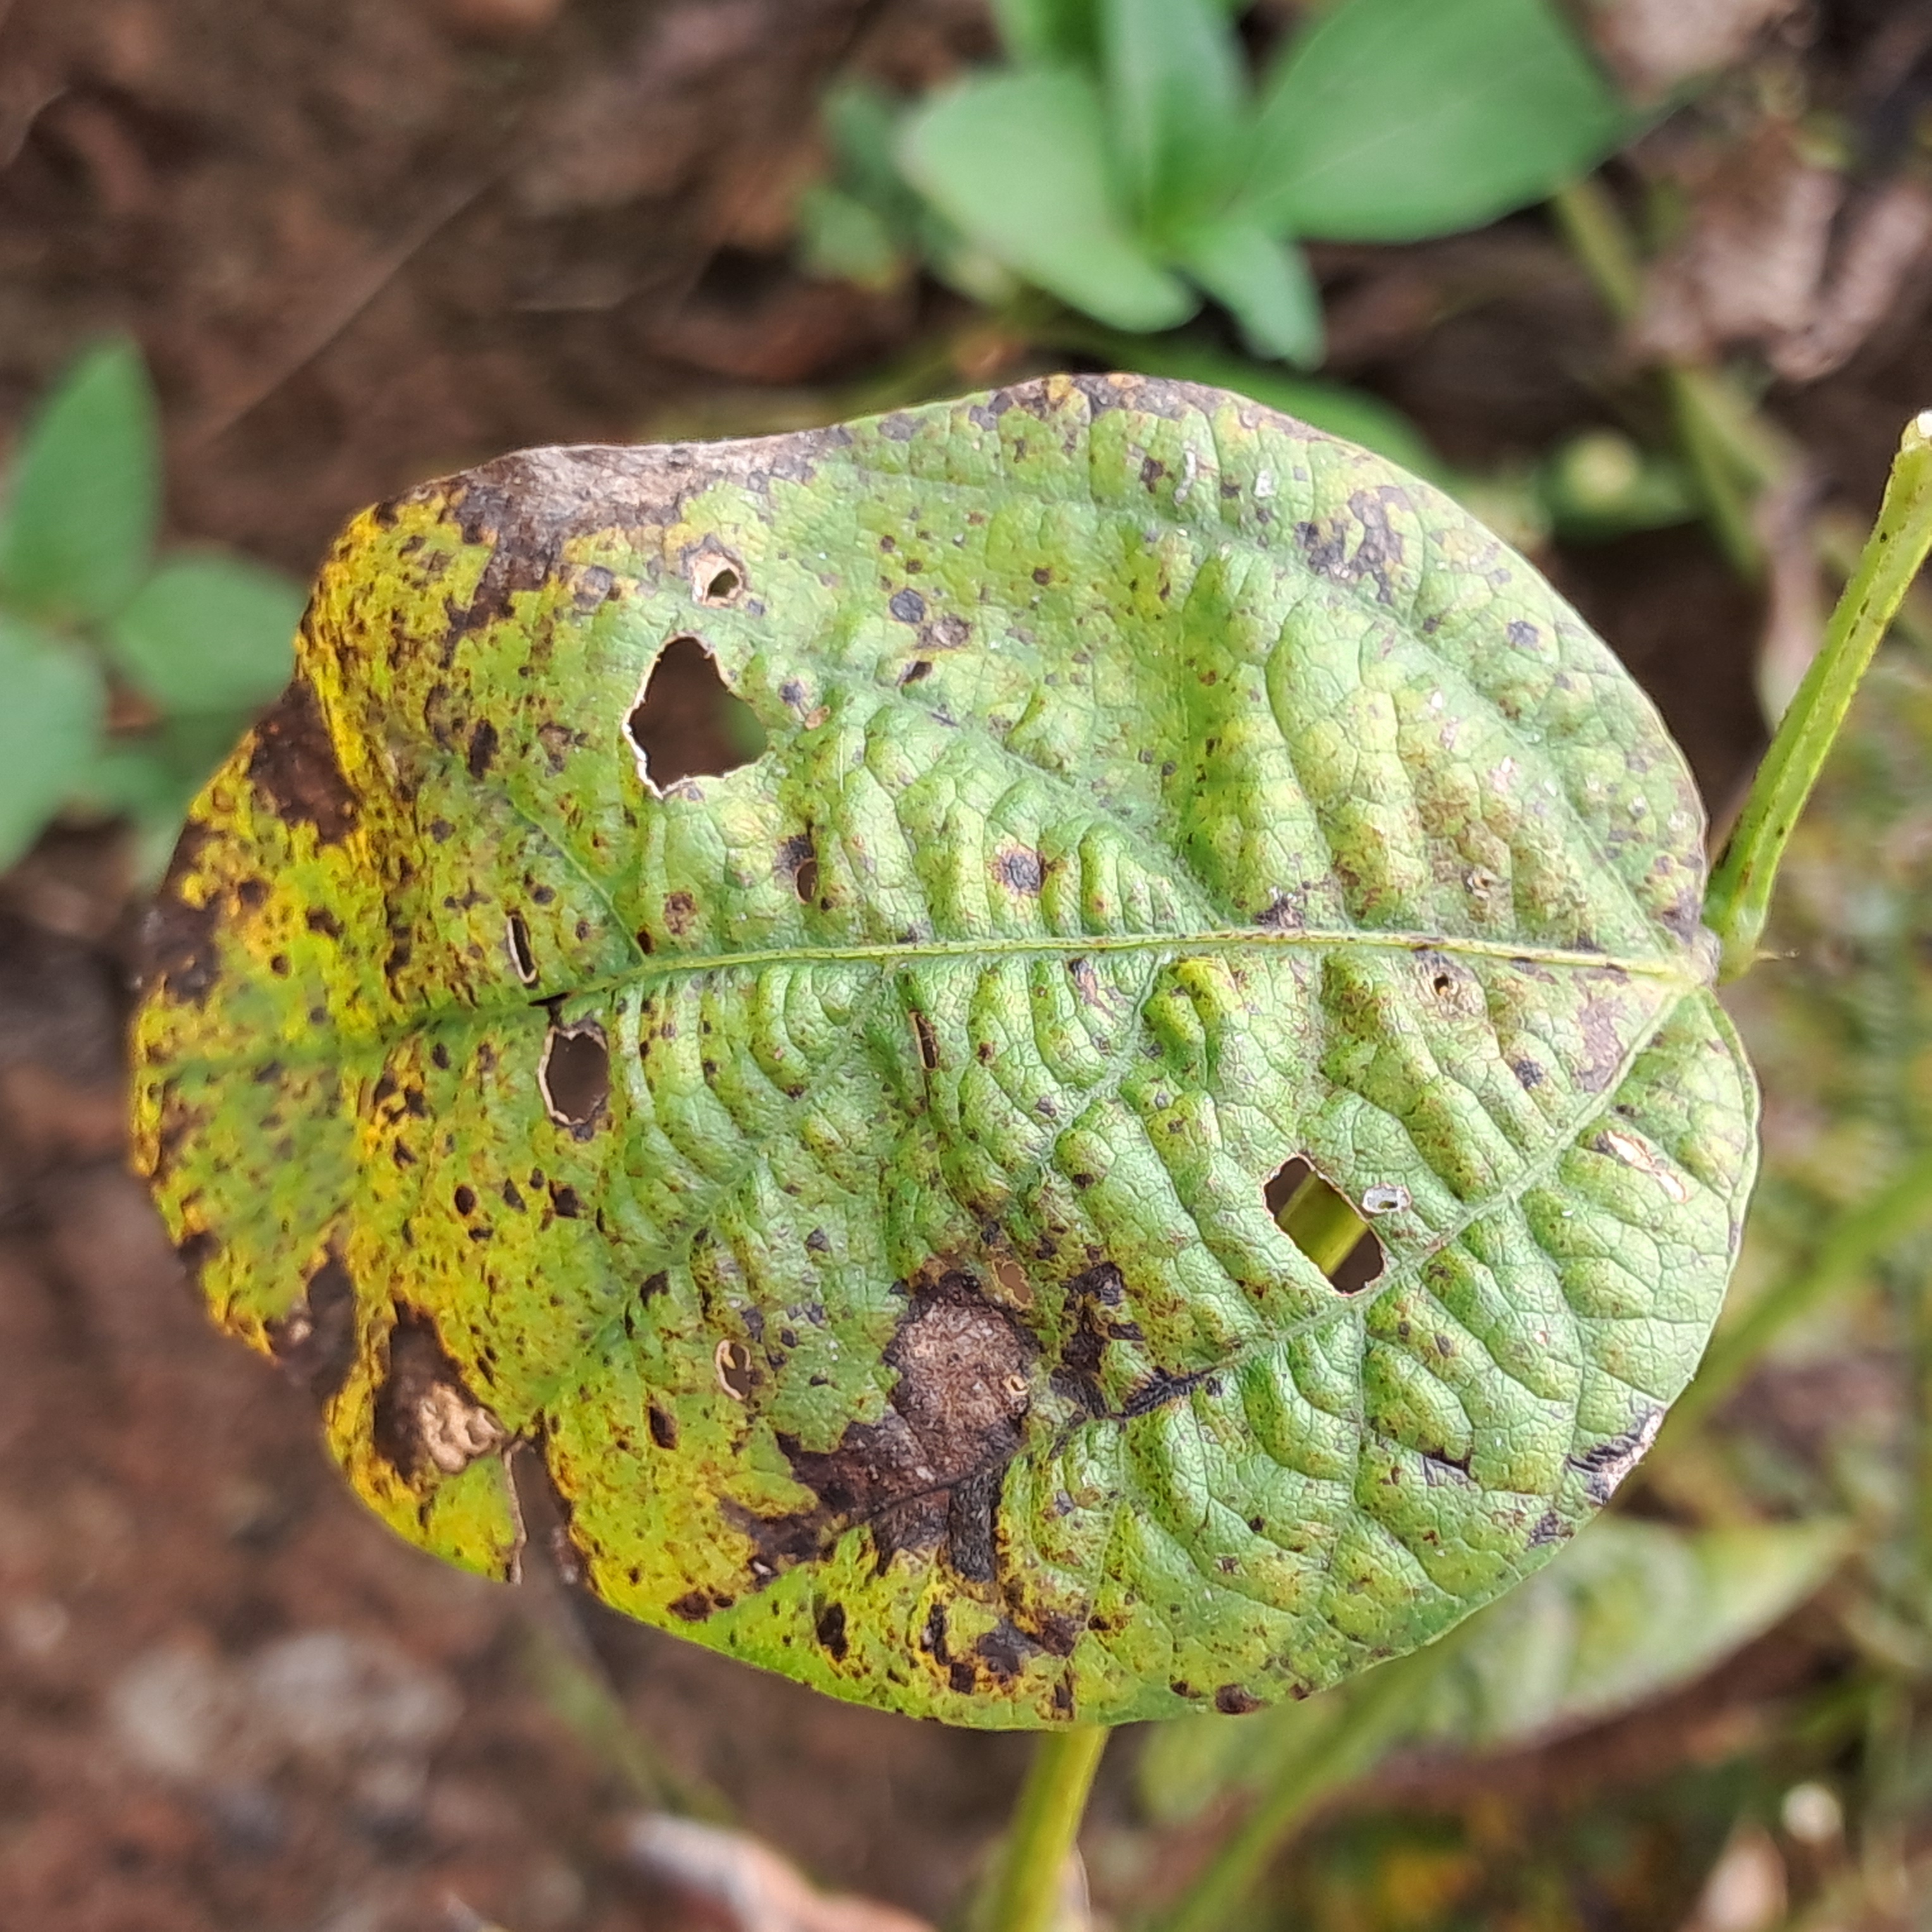
Label: Rust